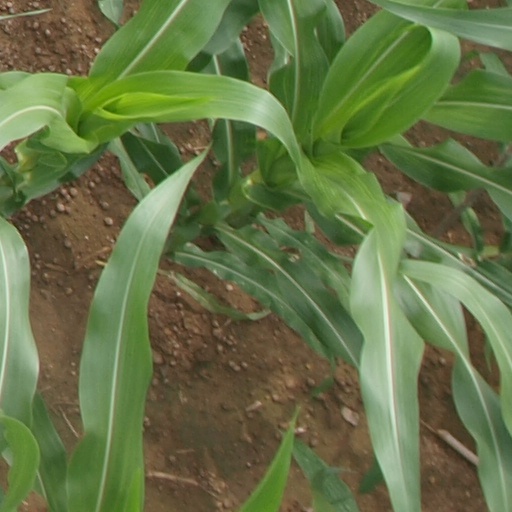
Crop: maize; corn